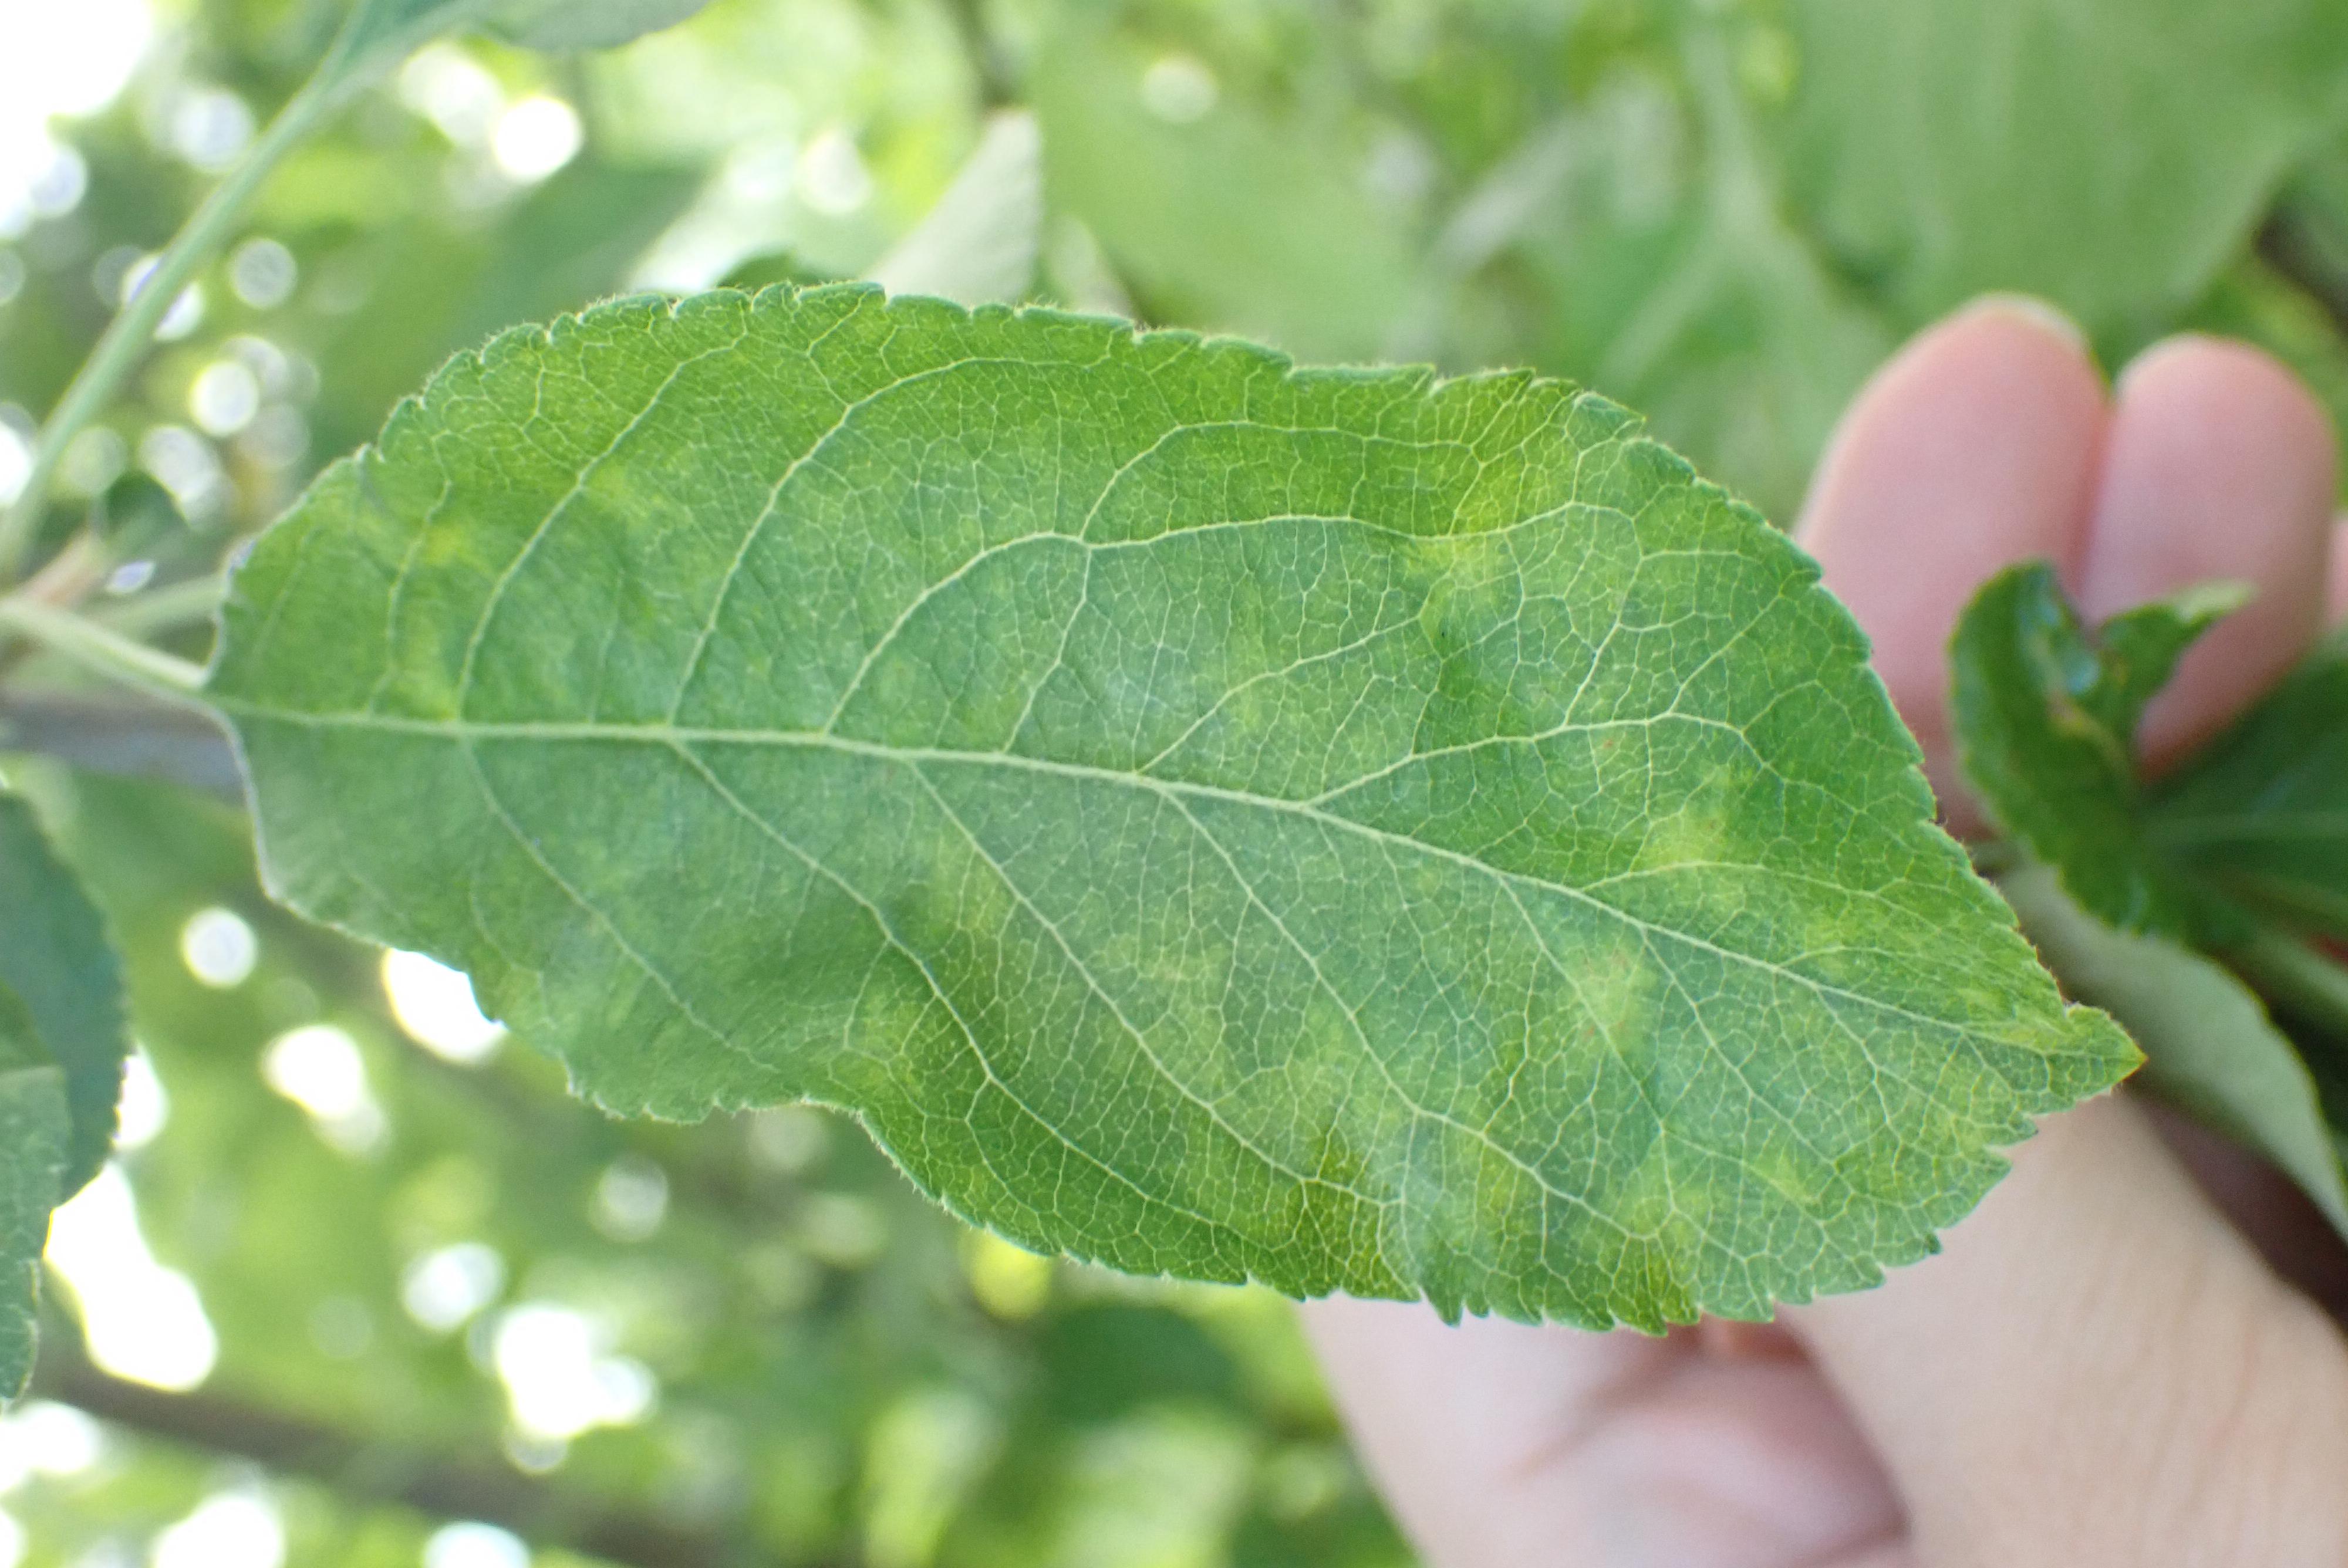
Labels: scab